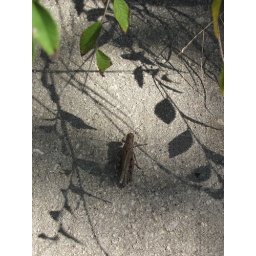
grass hopper by the chicago river